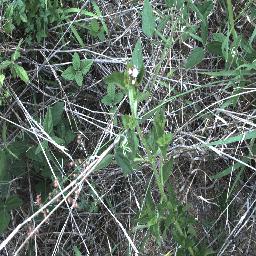
Label: siam_weed